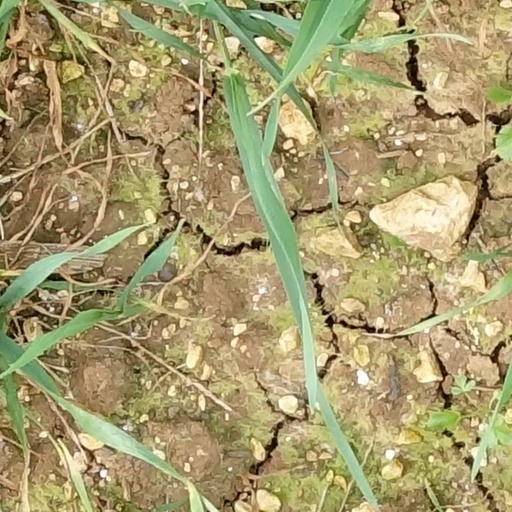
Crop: wheat